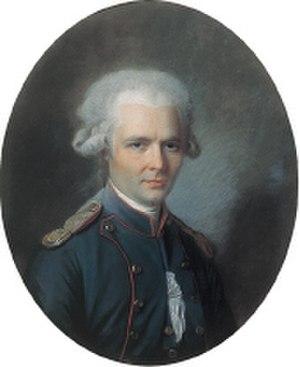
Amiens est une commune française, préfecture du département de la Somme en région Hauts-de-France.